Shuyak Island

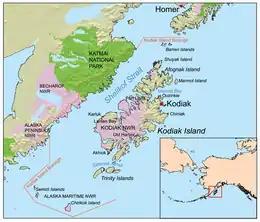
Kodiak Island map showing Shuyak Island

Shuyak Island is an island in the northern part of the Kodiak Archipelago in the state of Alaska, United States. It is located north of Afognak Island, separated from it by the narrow Shuyak Strait. The Stevenson Entrance to Cook Inlet separates it from the Barren Islands further north in the archipelago. The island has an area of 168.3 km (65 sq mi) and reported an official population of four persons in the 2000 census. Alaska's Shuyak Island State Park comprises most of the island's territory. The island's current major industry is tourism based on camping, recreational fishing, hunting, and kayaking. In the past, the island was home to a large fish processing plant at Port William, but that industry has declined with the advent of factory ships.